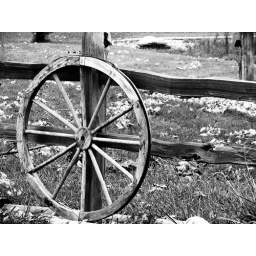
I really like this wagon wheel in black and white